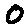
Label: 0